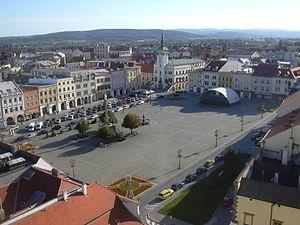
Kroměříž est une ville de la région de Zlín, en Tchéquie, et le chef-lieu du district de Kroměříž. Sa population s'élevait à 28 967 habitants en 2019.